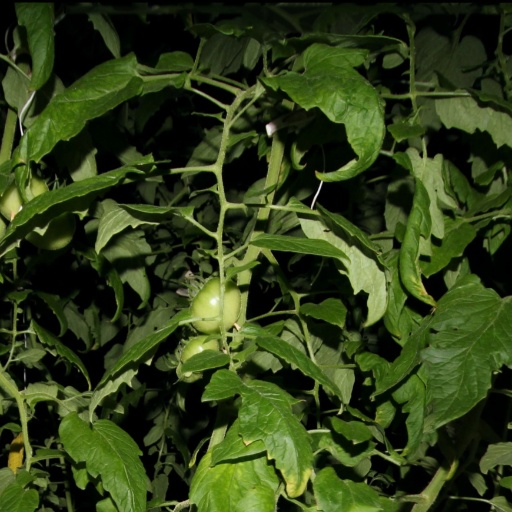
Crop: tomato